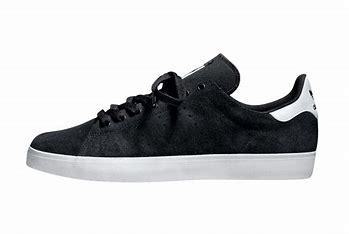
Brand: adidas
Model: Stan Smith Skate